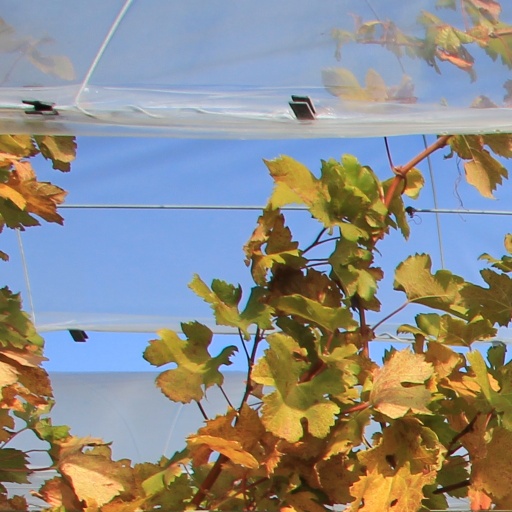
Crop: grape